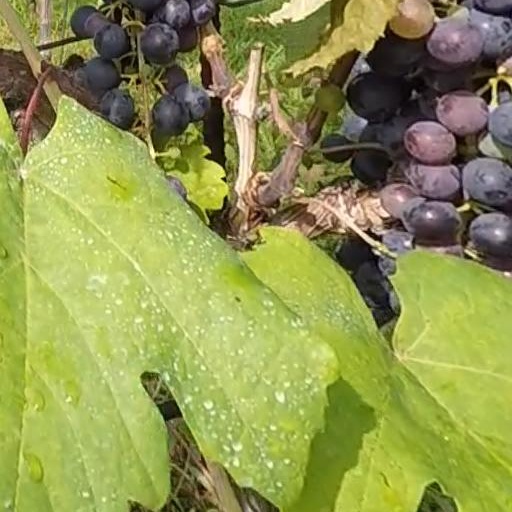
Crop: grape